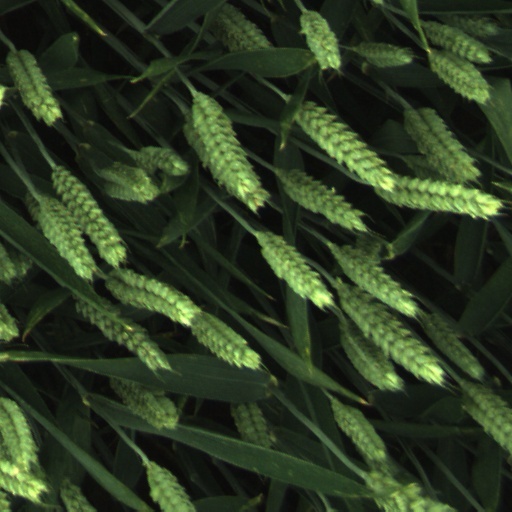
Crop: wheat